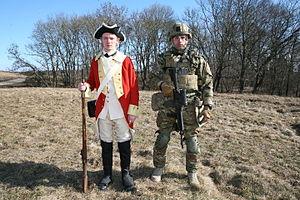
Le Danemark, en forme longue le royaume de Danemark ou le royaume du Danemark, est un pays d’Europe du Nord et de Scandinavie, dont le territoire métropolitain est situé au sud de la Norvège, de laquelle il est séparé par le Skagerrak ; au sud-sud-ouest de la Suède, le Kattégat faisant office de frontière naturelle avec cette dernière ; et au nord de l'Allemagne, seul pays avec lequel il partage une frontière terrestre. Sa capitale est Copenhague.